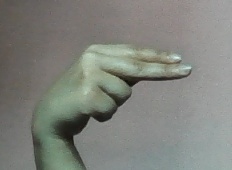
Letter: ain